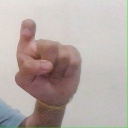
अक्षर: इ